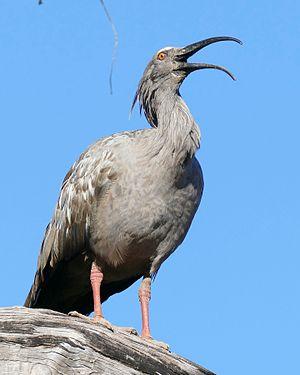
La province de Corrientes est une province du nord-est de l'Argentine, dont la capitale est la ville de Corrientes. Au nord comme à l'ouest elle est délimitée par le Río Paraná, qui la sépare du Paraguay et des provinces du Chaco et de Santa Fe ; sa frontière orientale est constituée par le río Uruguay, qui la sépare de la République d'Uruguay et du Brésil ; les rivières Guayquiraró et Mocoretá délimitent sa frontière sud avec la province d'Entre Ríos. Au nord-est se trouve sa seule frontière artificielle, qui la sépare de la province de Misiones.
L'Ibis plombé est une espèce d'oiseau des régions tropicales et sous-tropicales du nouveau monde appartenant à la famille des Threskiornithidae.
La province du Chaco est une subdivision de l'Argentine située au nord du pays. Elle est bordée à l'ouest par les provinces de Salta et de Santiago del Estero, au sud par celle de Santa Fe, au sud-est par celle de Corrientes et par le Paraguay et à l'est et au nord par la province de Formosa.